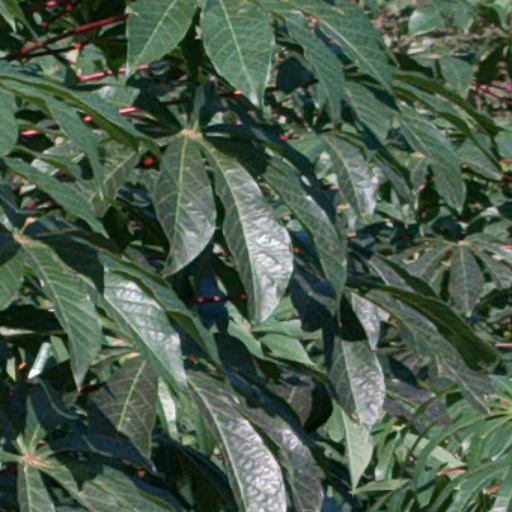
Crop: cassava